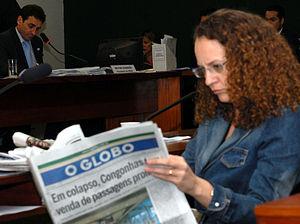
O Globo est un journal quotidien d'informations brésilien fondé le 29 juillet 1925 et dont le siège se trouve à Rio de Janeiro. Il cible le lectorat populaire de la métropole carioca.